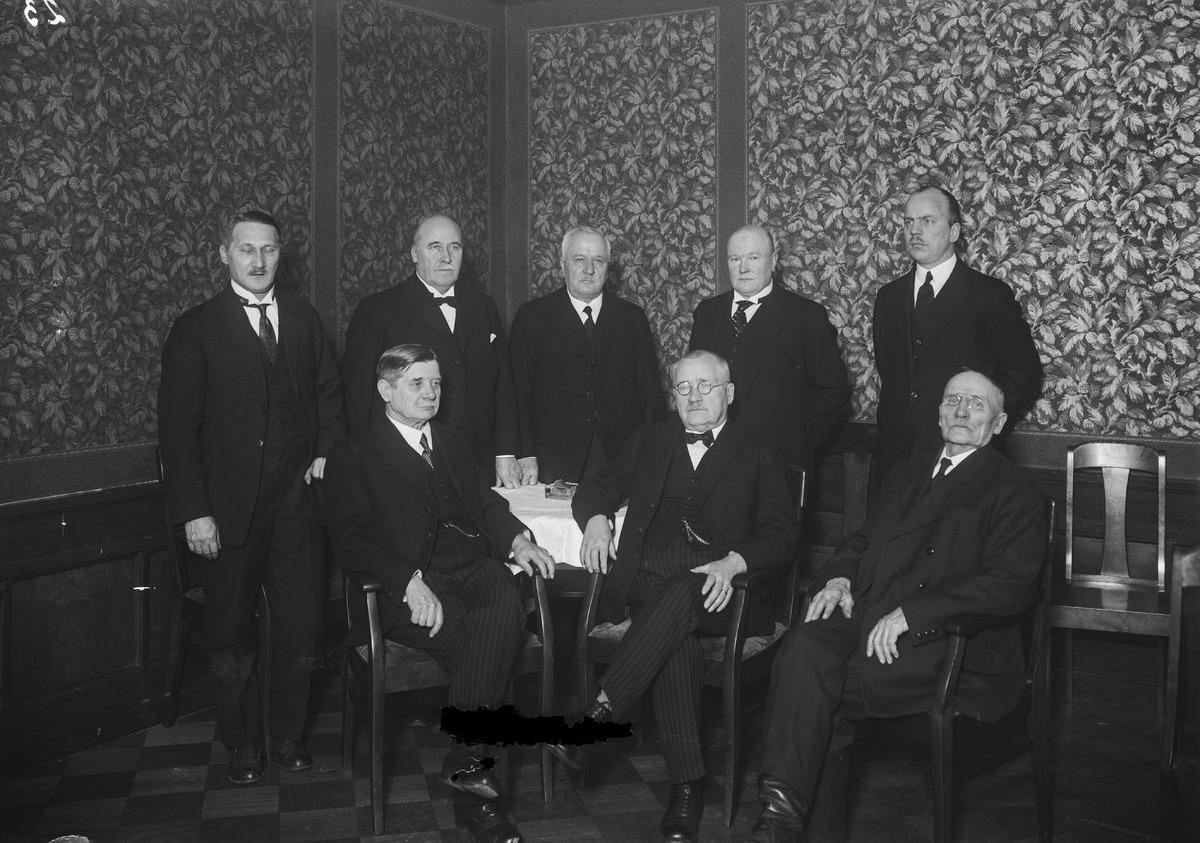
Säästöpankki Sammon hallitus
The board of savings bank Sampo
sisällön kuvaus: Säästöpankki Sammon hallitus ja eroava johtaja F. A. Louekari (istumassa vas:lla) 29.12.1931. content description: The board of savings bank Sampo and the outgoing manager F. A. Louekari (sitting left) on December 29, 1931.
Vuosi: 1931
Paikka: , Suomi, Suomi
Aiheet: Louekari, F. A.; sisäkuva; ryhmäkuva; säästöpankit; johtajat; savings banks; managers